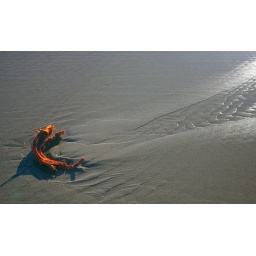
alder stick, its shadow and affect on water ripples in the sand